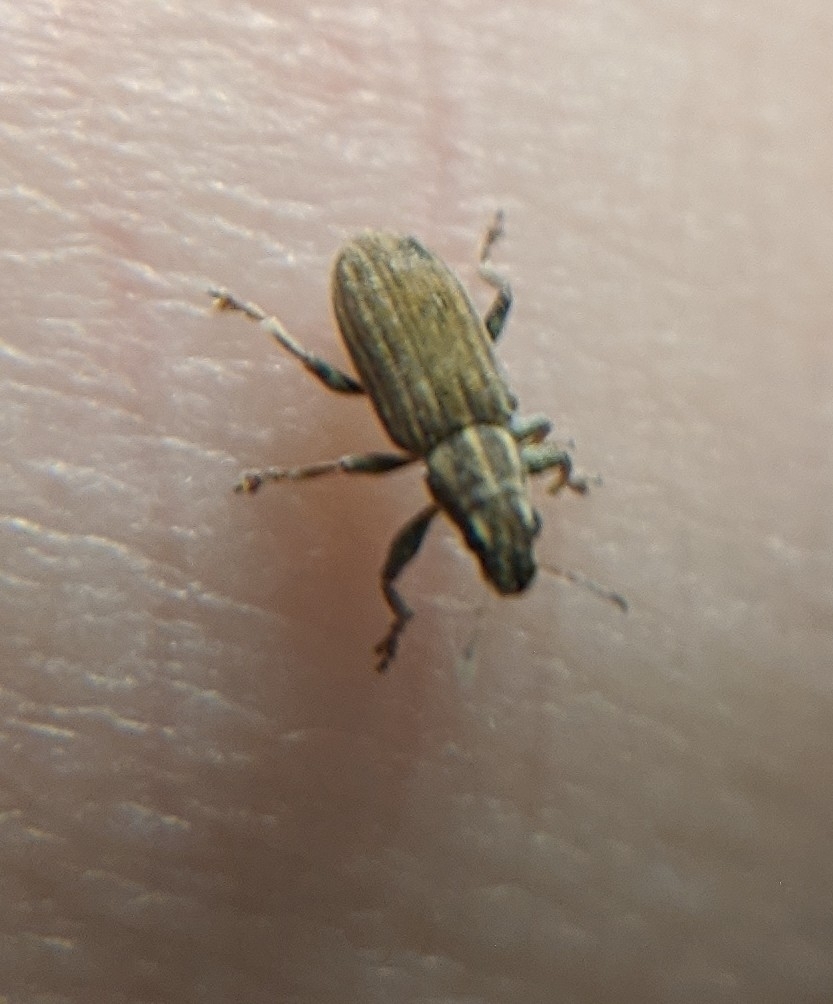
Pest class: pea_leaf_weevil